Motocross Maniacs

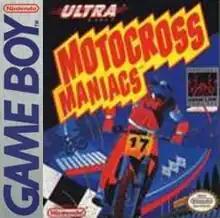
North American box art

is a 1989 platform racing game developed by Konami and published by Konami under the Ultra Games label for the Game Boy.